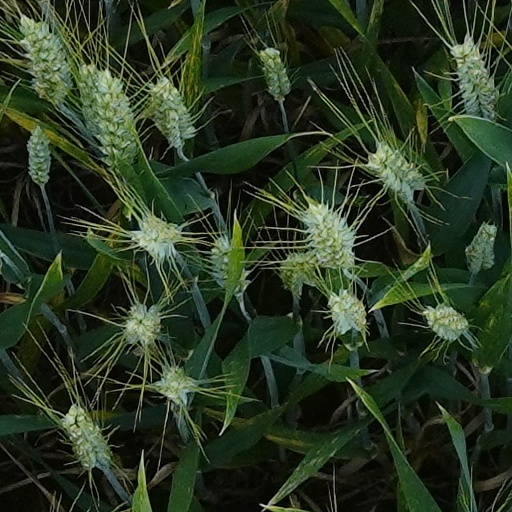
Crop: wheat